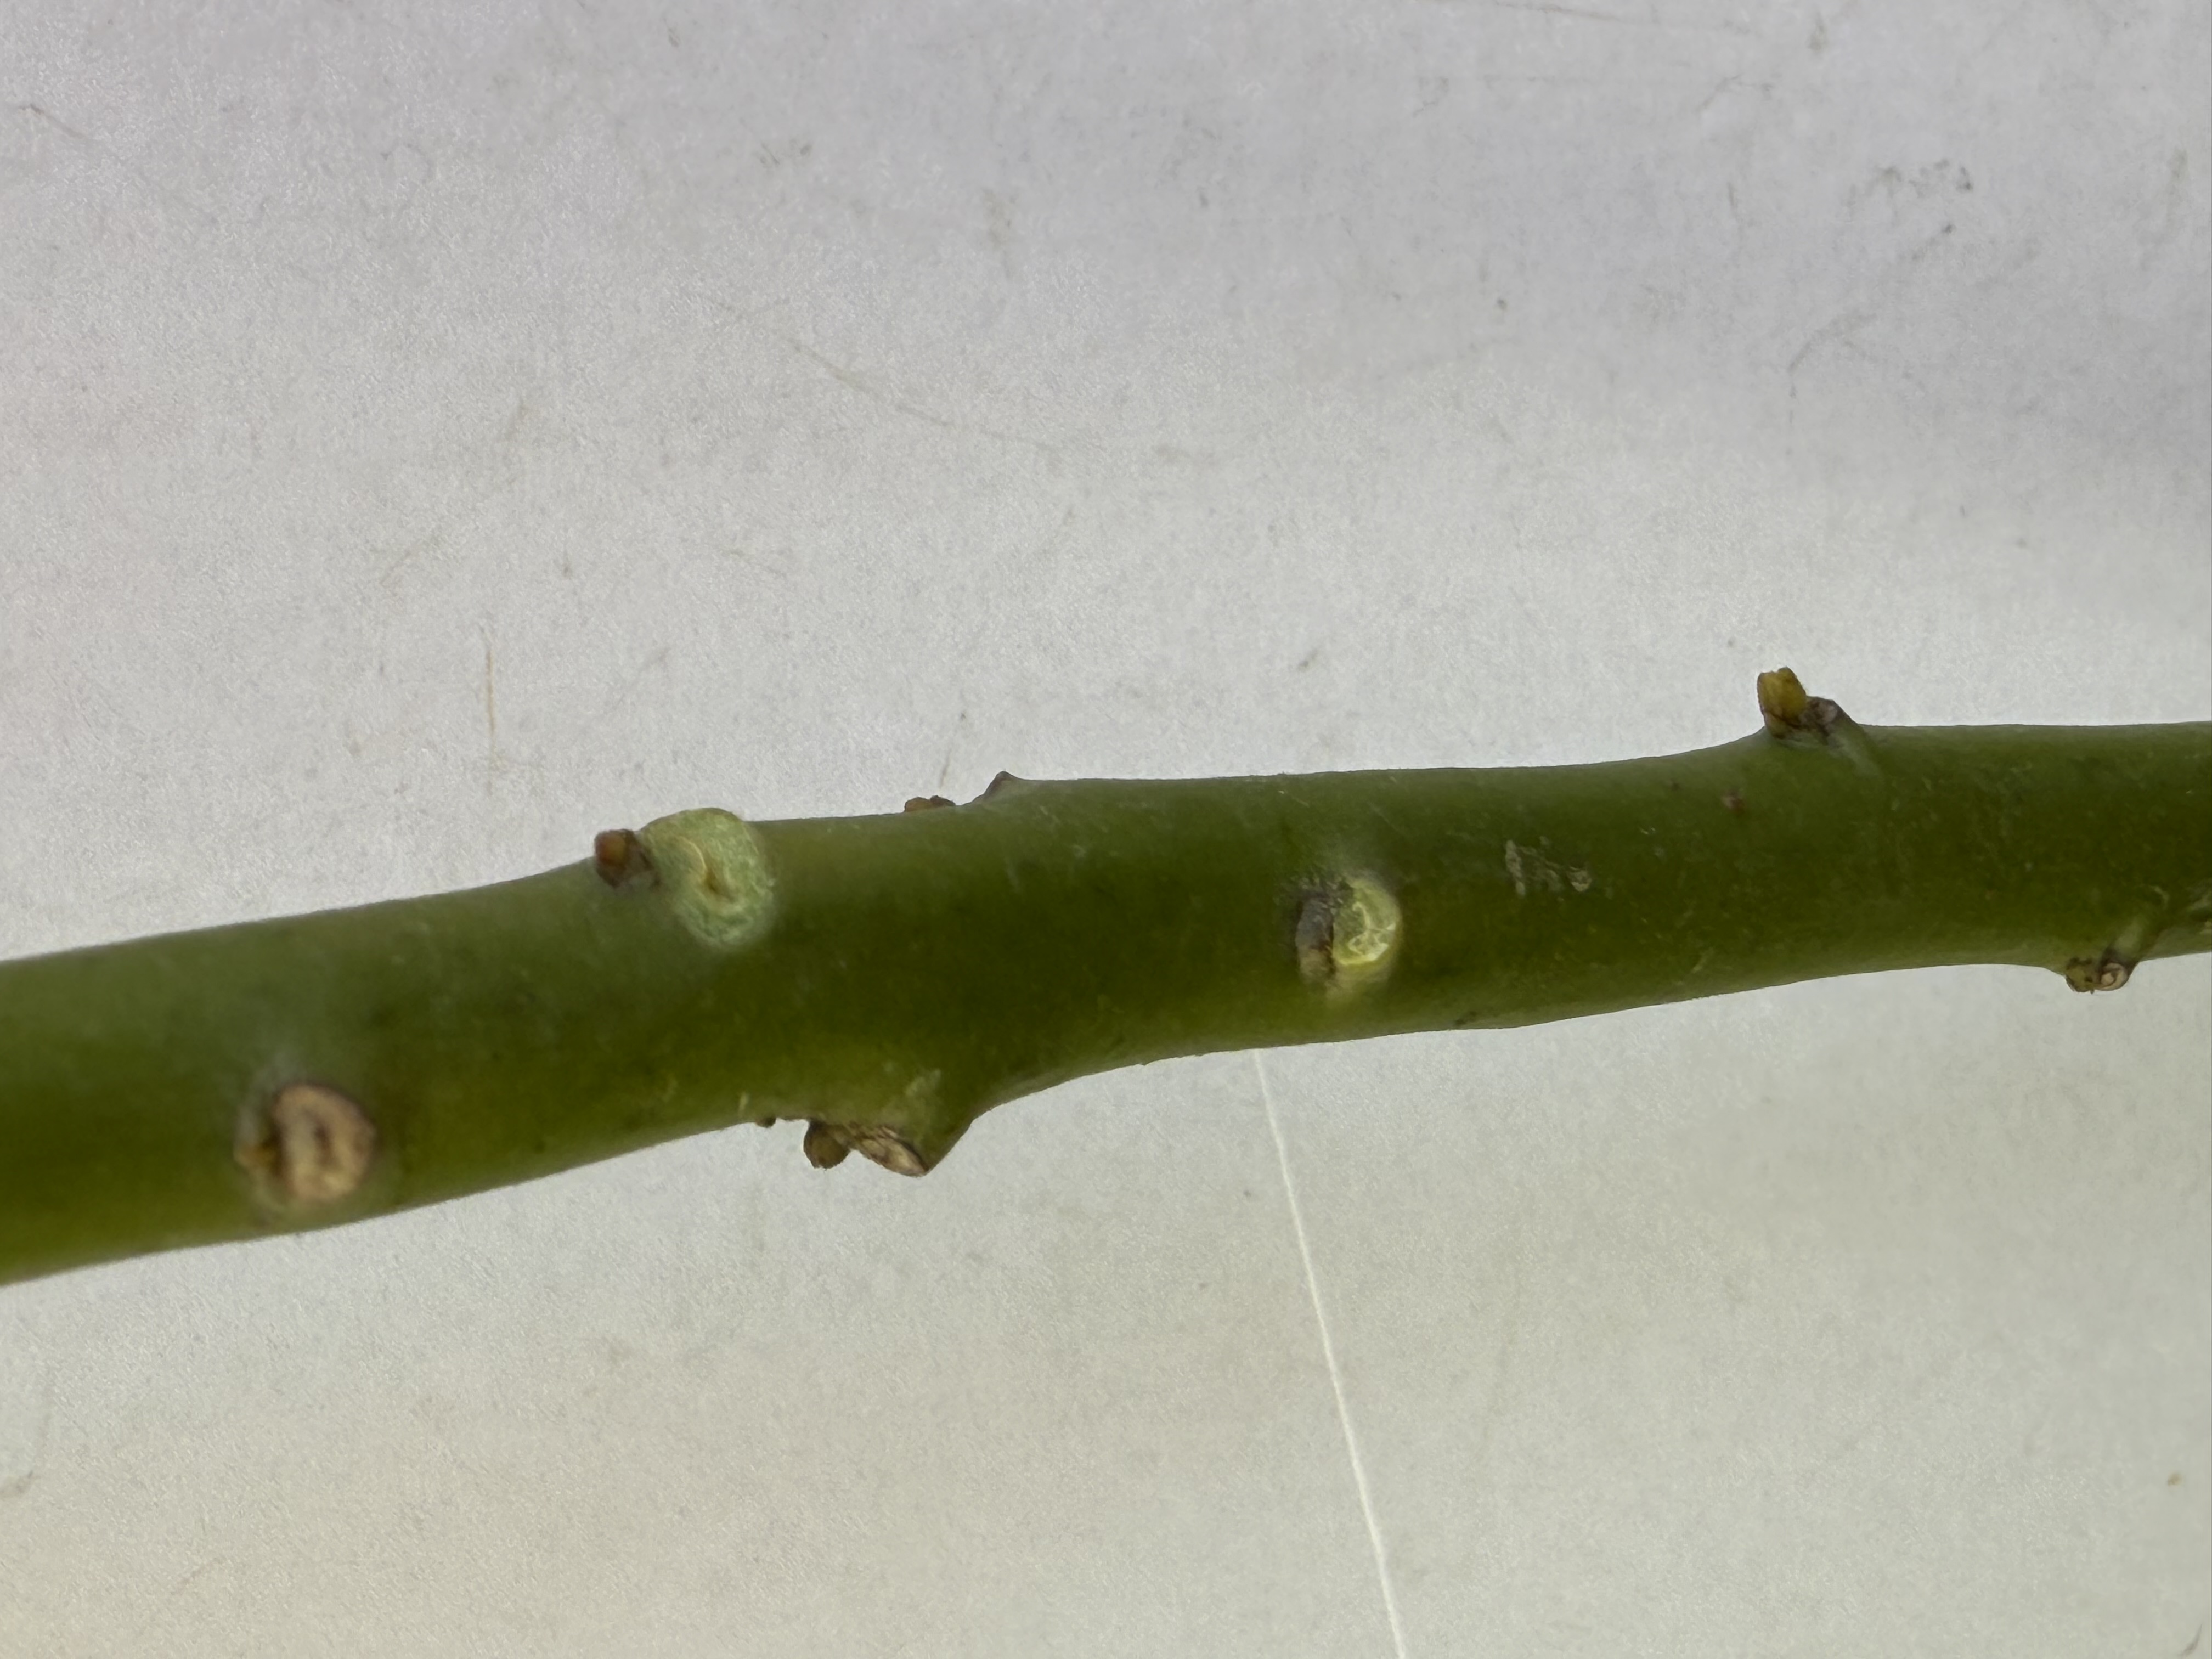
Variety: Avocado